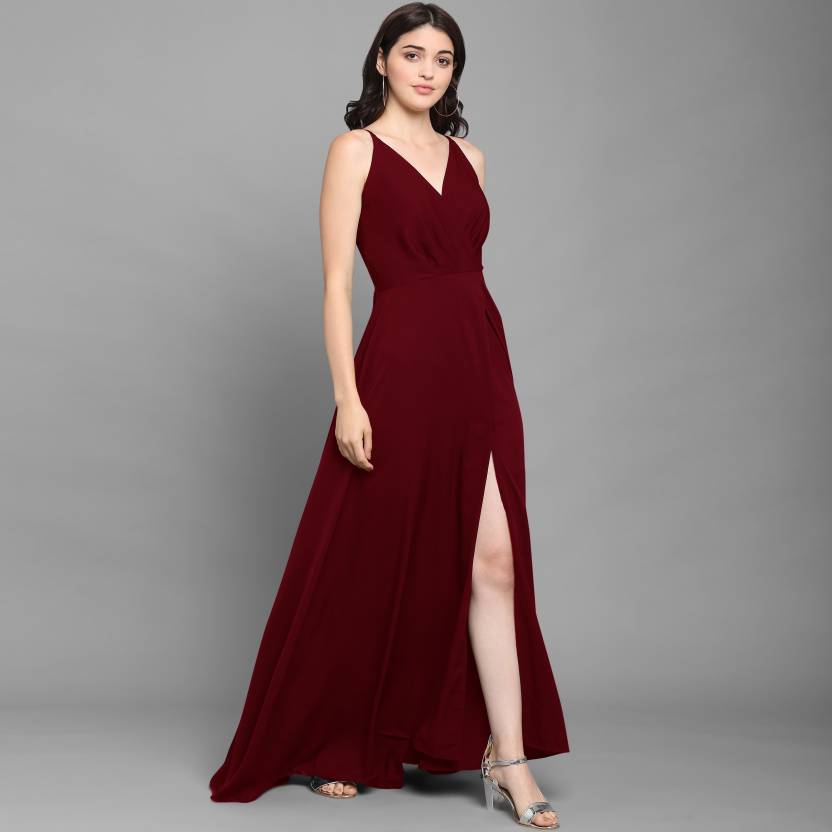
Product: Women Fit and Flare Maroon Dress
Price: ₹349
Colors: Maroon
Pattern: Solid
Description: high slite maxi dreess styles Fabric Care DRY CLEAN The Sheetal Associates RED DARK A-line Casual Western Dress from the house of ideal for the party, evening, valentines day, birthday, DJ night, etc. The dress is made of standard Net Material which is very light weight and the inner is made from crepe material which feels very smooth on skin. The knee length medium size dress is perfect for western look. Its has a round collar neck with design. Dress front LENTH-50(inches)